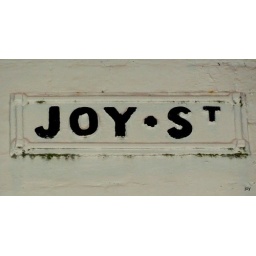
Imagine my delight when I spied this great sign high up on this old brick terraced house in Barnstaple...Yay!:@)